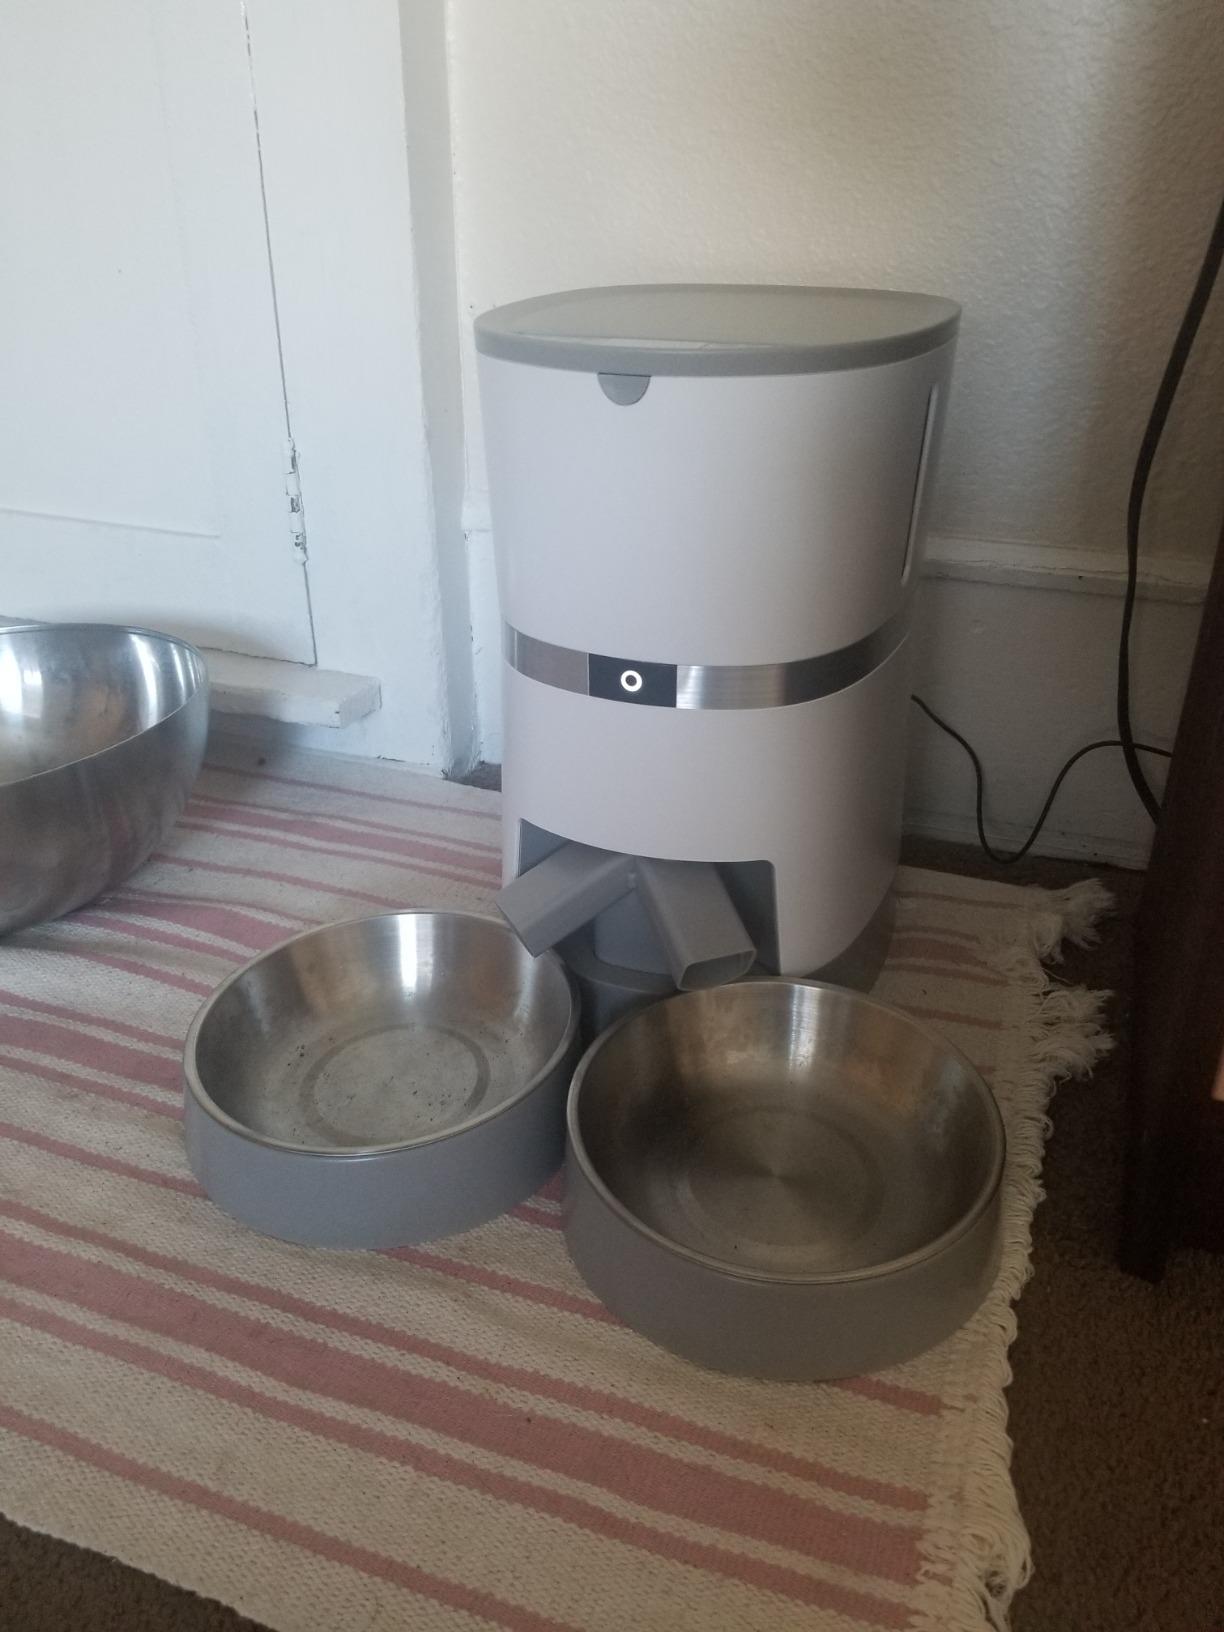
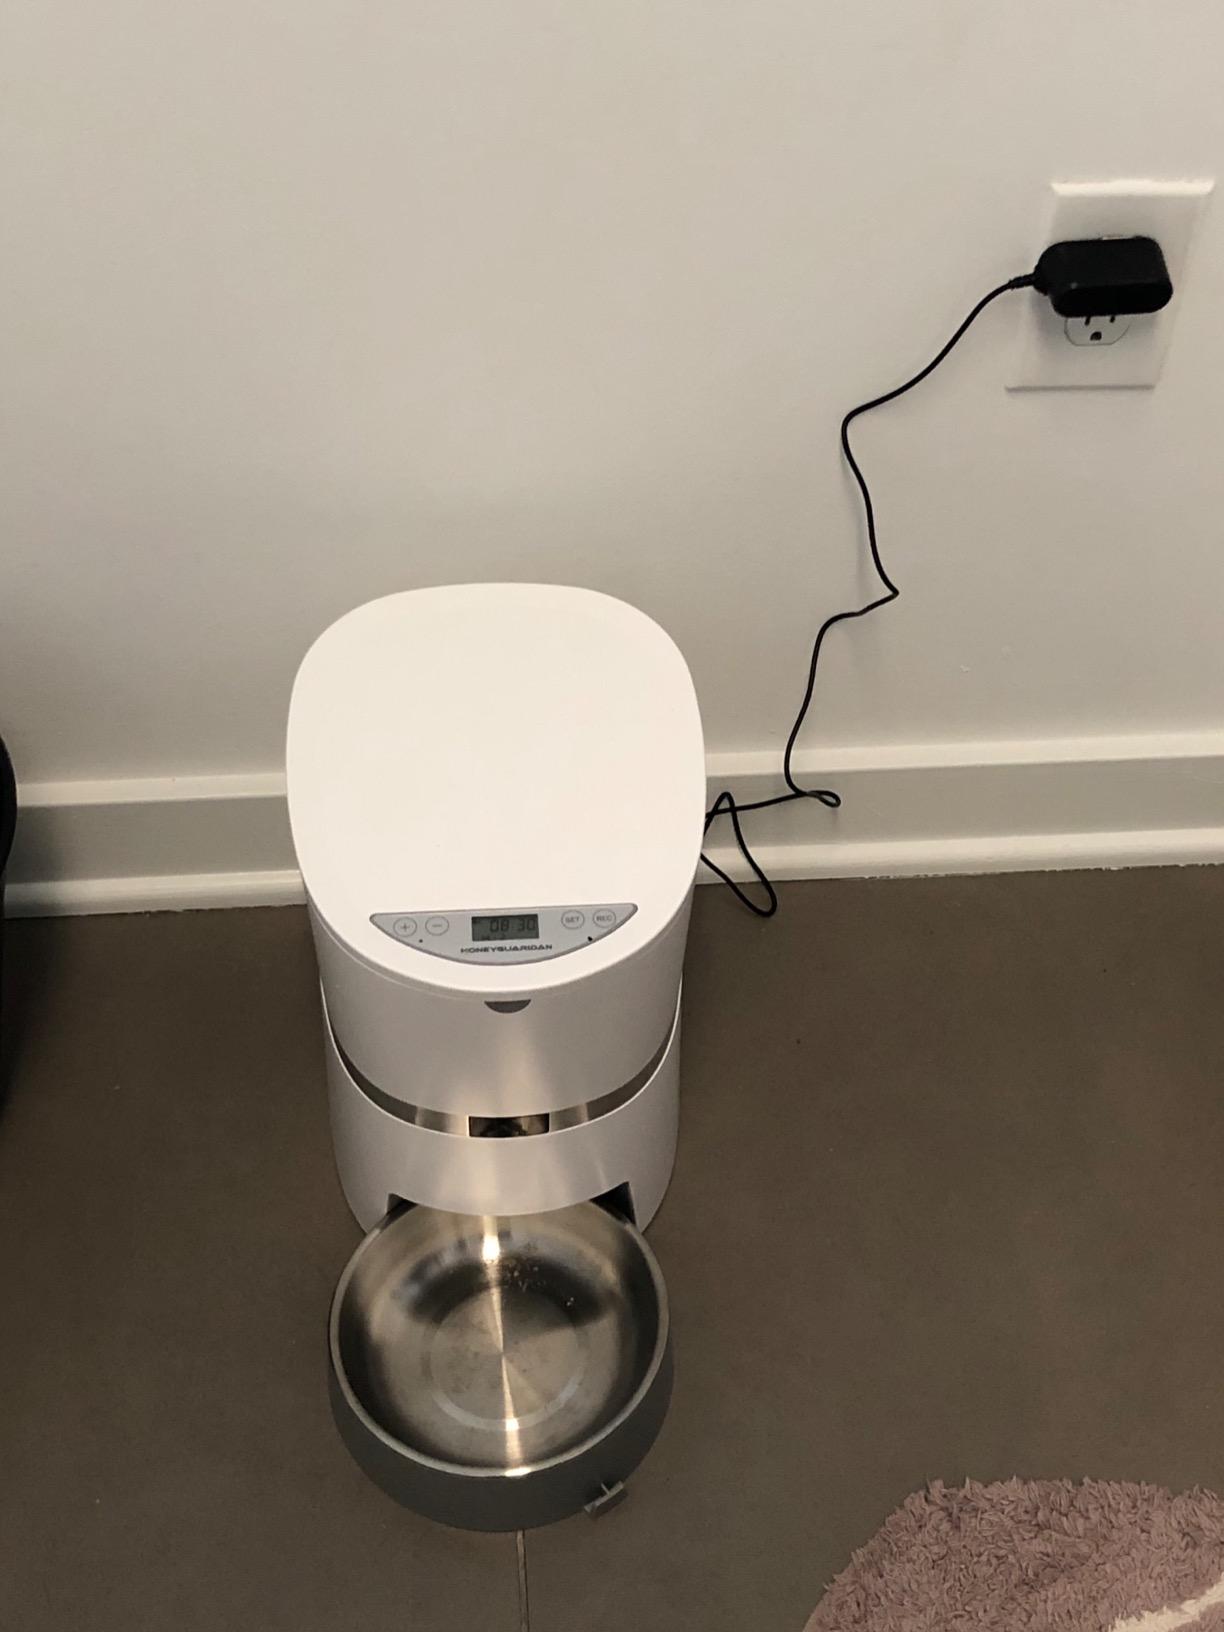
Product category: items_feeder
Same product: no